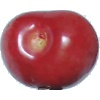
Label: Cherry 2